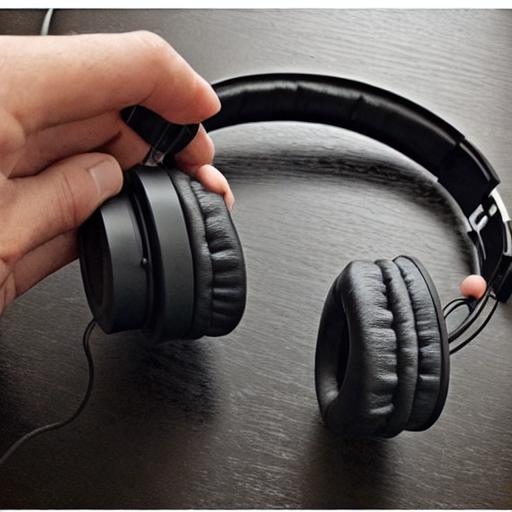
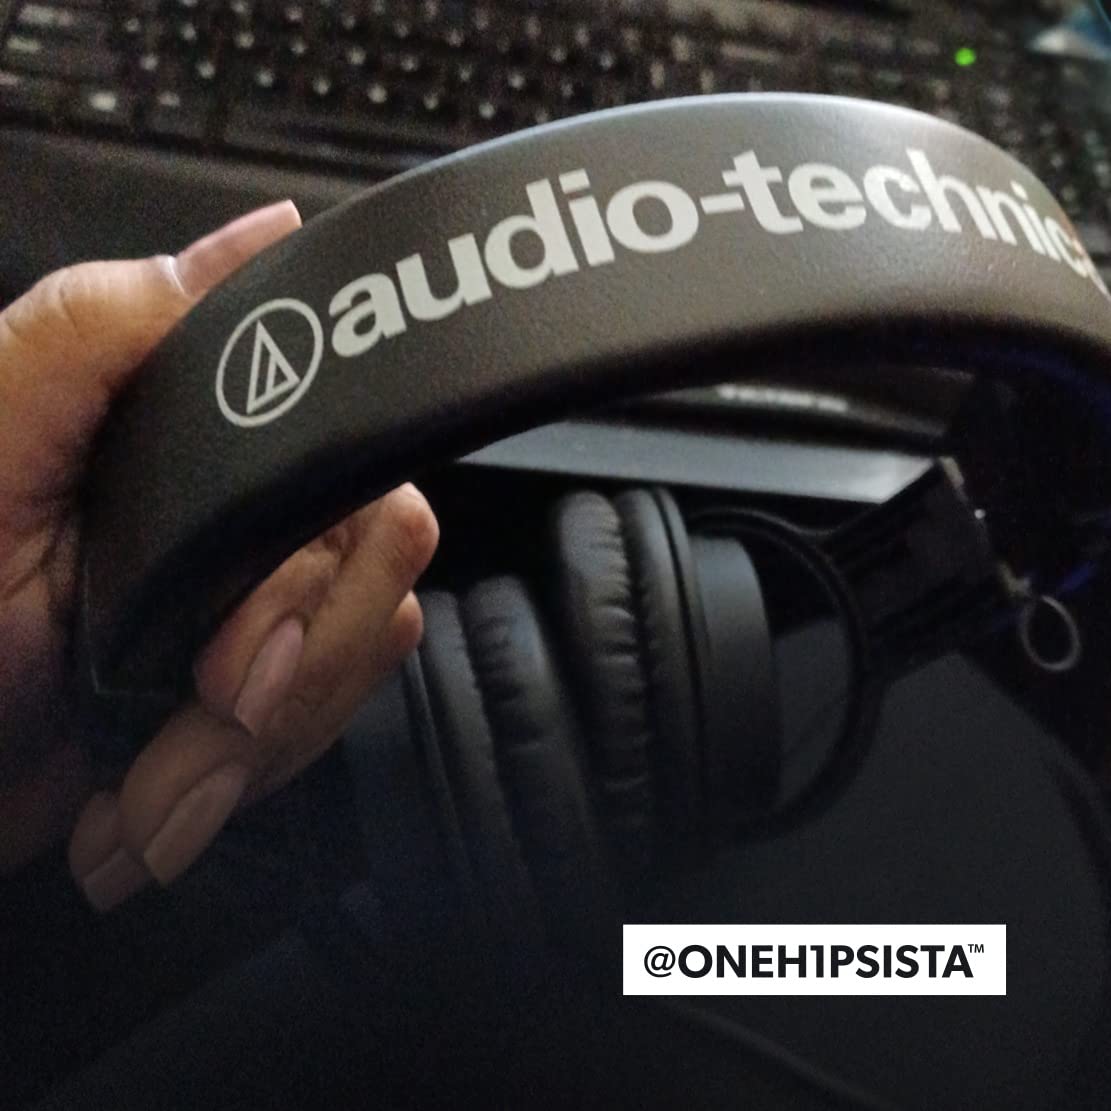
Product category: headphones
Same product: no